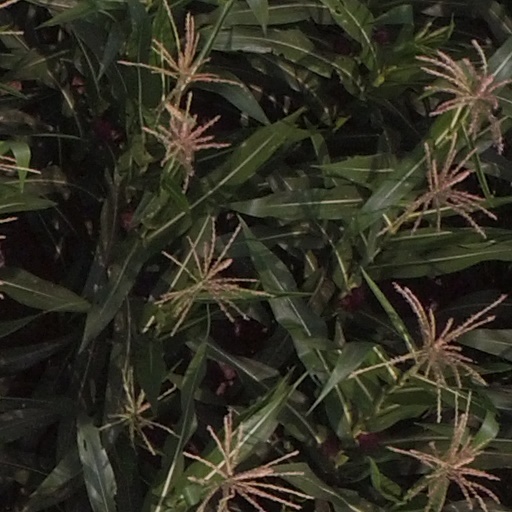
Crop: maize; corn